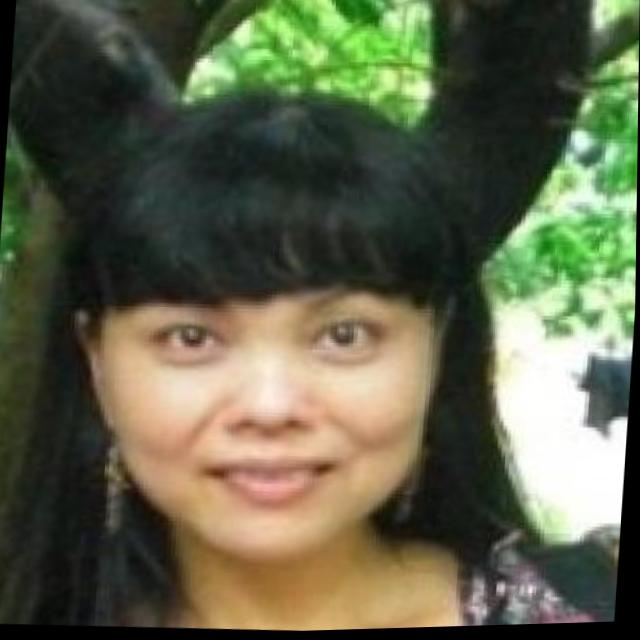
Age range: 21-44